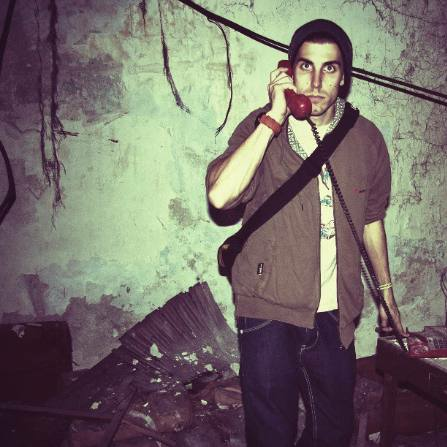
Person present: Yes